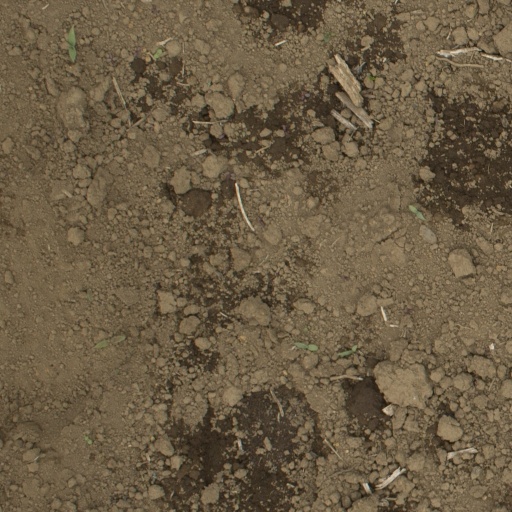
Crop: Jerusalem artichoke